The Empire of Business

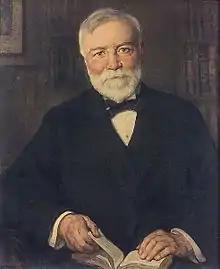
"Andrew Carnegie" by Francis Luis Mora

The Empire of Business is a collection of essays written by Scottish-American industrialist Andrew Carnegie which were published in book form in 1902.